Latvia–Russia border

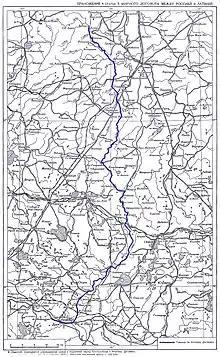
Appendix to Article 3 of the Latvian–Soviet Peace Treaty 1920

According to the 2007 agreement on the Russian-Latvian State Border, the state border between Latvia and Russia starting from the intersection point of the state borders of Latvia, Russia and Belarus, and ends with the joint borders of Latvia, Russia and Estonia.